Bonham Carter family

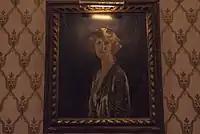
Portrait of Violet Bonham Carter, Baroness Asquith of Yarnbury, paternal grandmother of Helena Bonham-Carter and Jane Bonham Carter, Baroness Bonham-Carter of Yarnbury, maternal grandmother of Sir Adam Nicholas Ridley

The Bonham-Carter family is a British family that has included several prominent people active in various spheres in the United Kingdom.